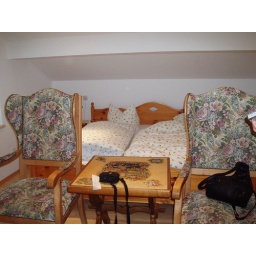
Another bedroom in a German house